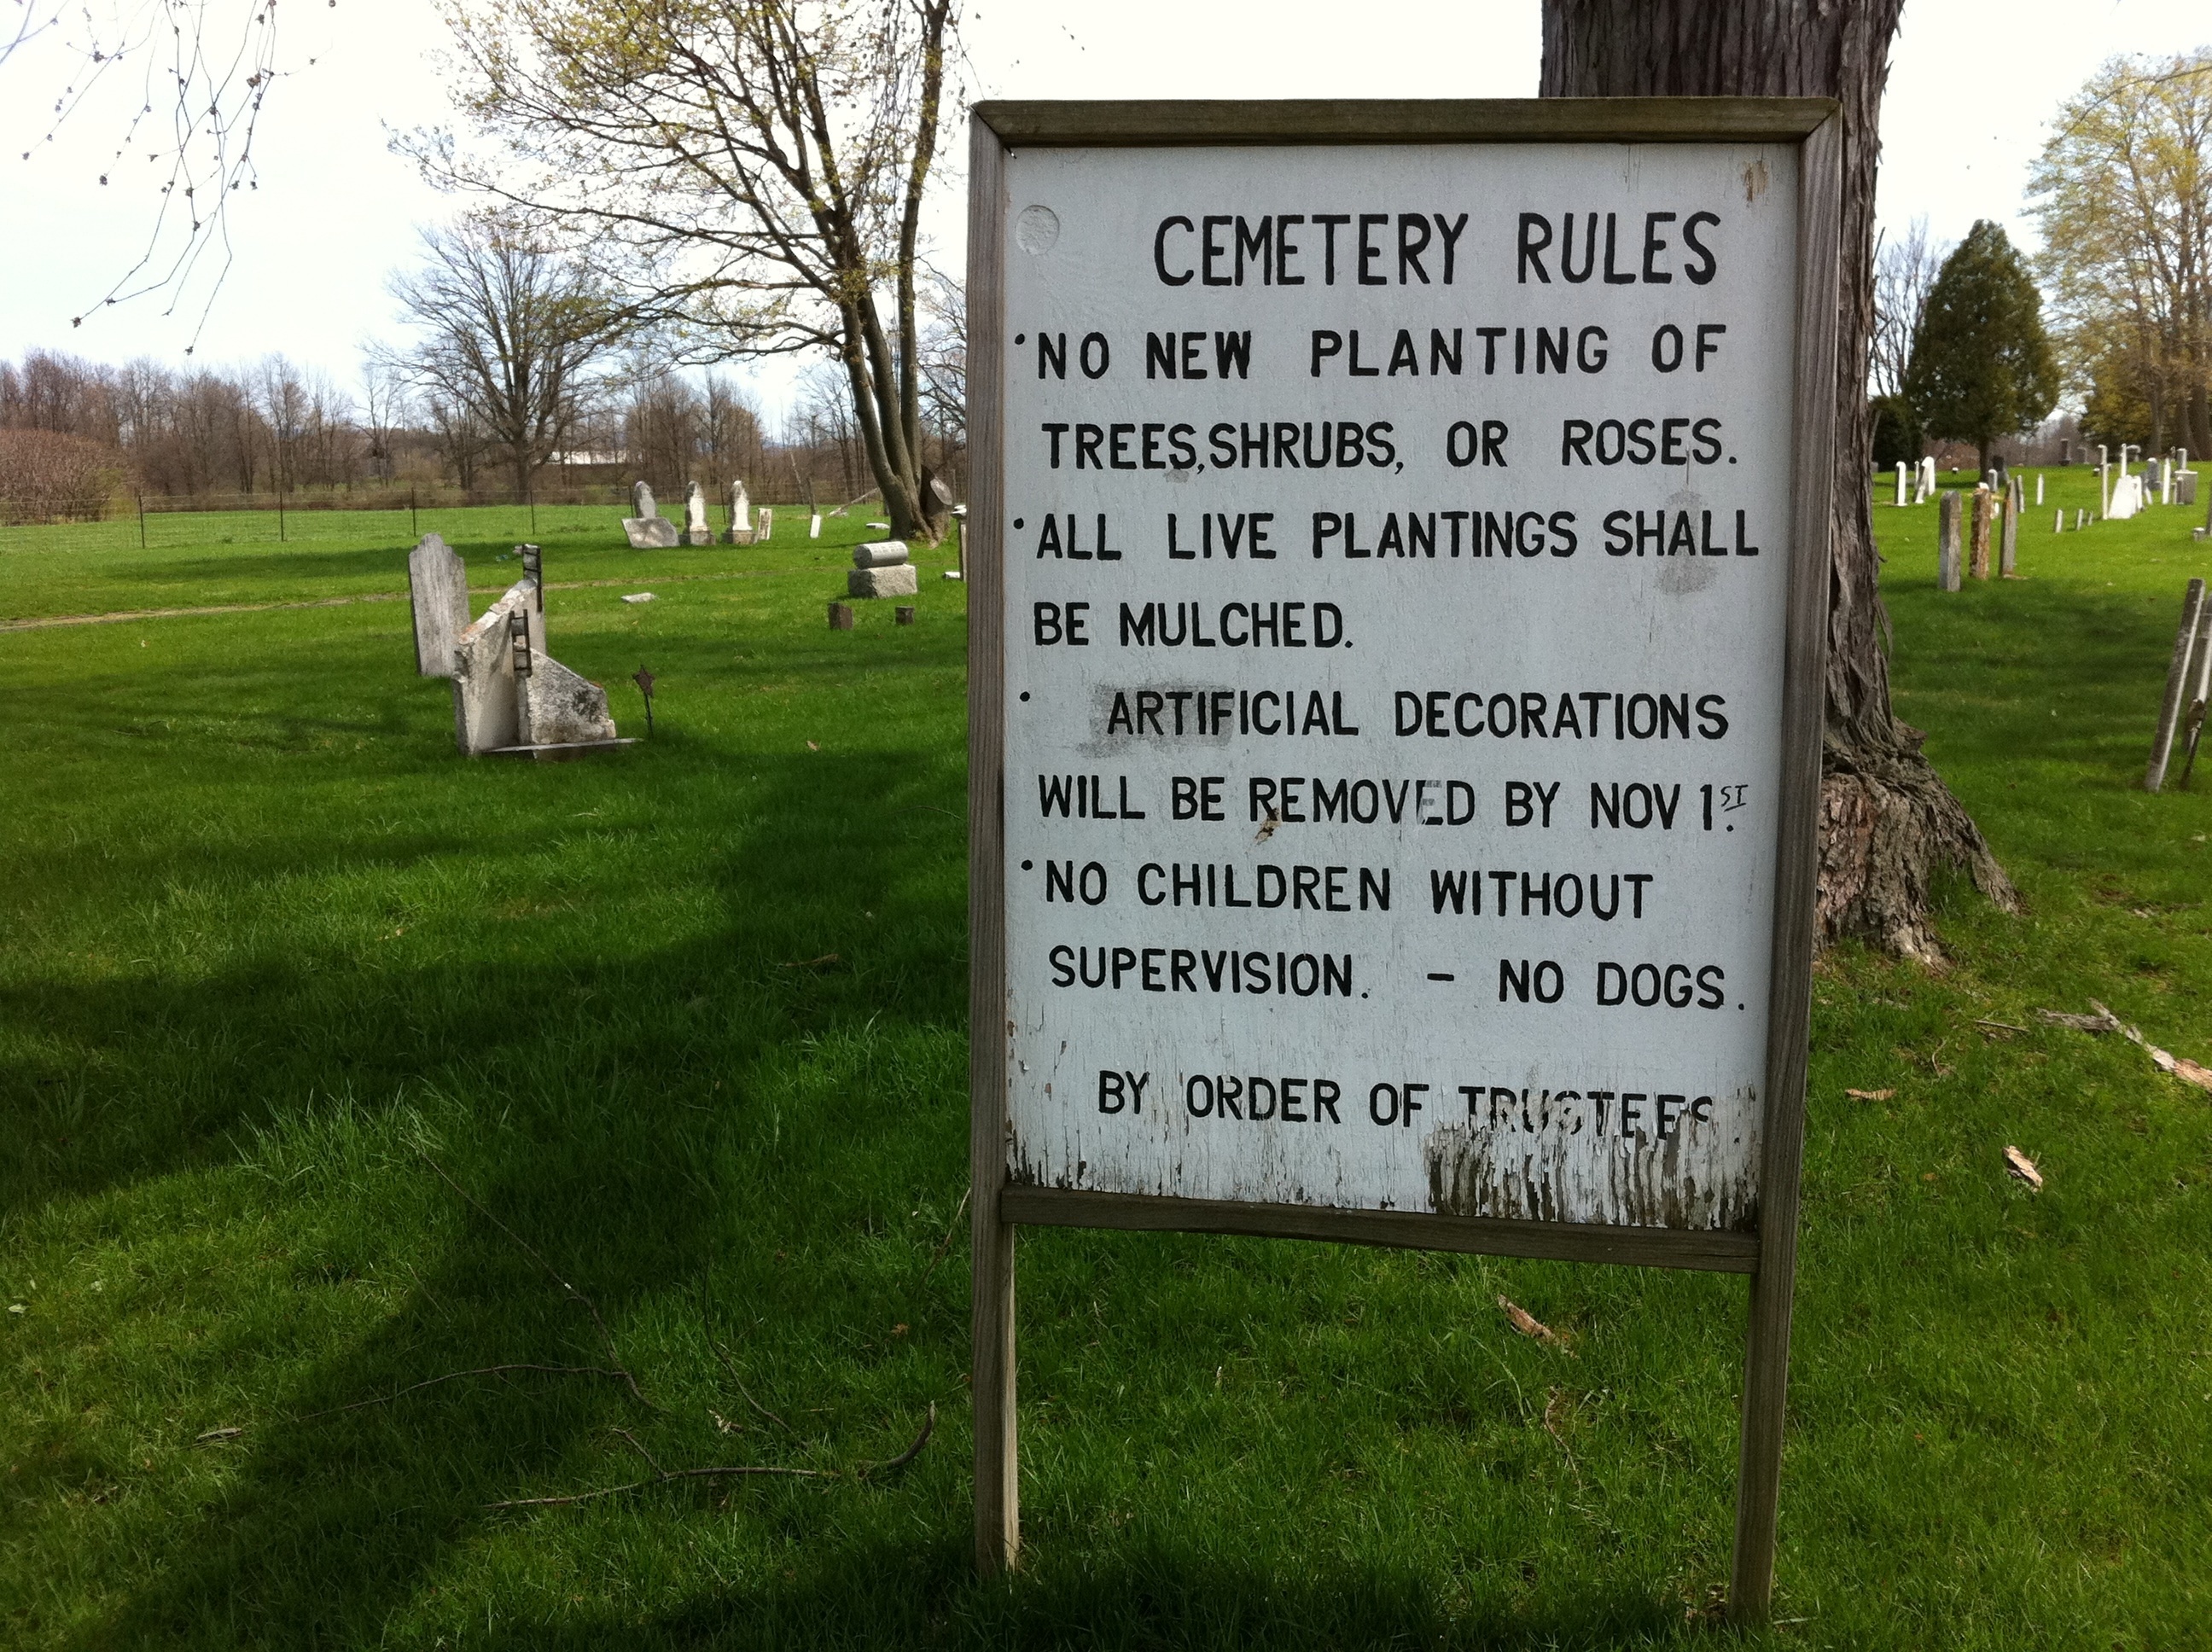
community, cemetery, memorial, cemetary, 2011365